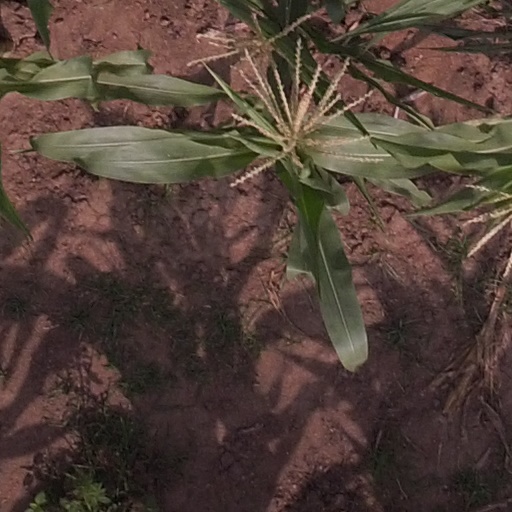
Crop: maize; corn